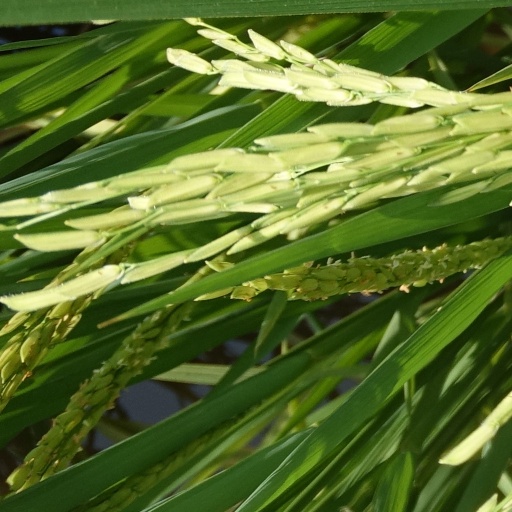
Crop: rice